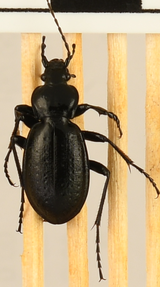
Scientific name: Carabus taedatus
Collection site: Niwot Ridge NEON (NIWO), plot NIWO_013